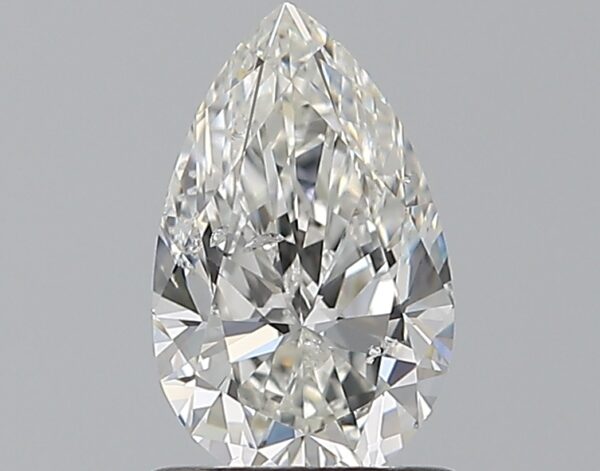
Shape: pear
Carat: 1
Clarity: SI2
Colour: G
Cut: EX
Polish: EX
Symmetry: VG
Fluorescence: M
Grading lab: GIA
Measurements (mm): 8.73 x 5.42 x 3.41